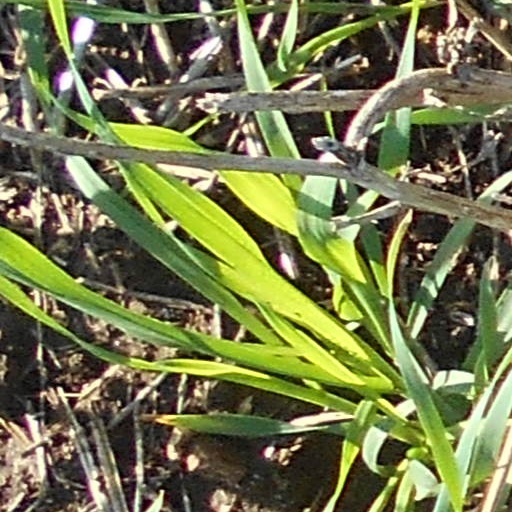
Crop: wheat